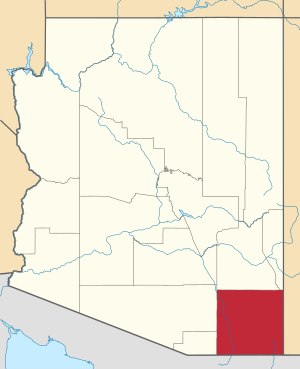
Cochise County
Cochise Countys placering i Arizona
Cochise County er et amt i det sydøstlige hjørne af Arizona, USA med hovedsæde i Douglas og med New Mexico og Mexico som naboer.